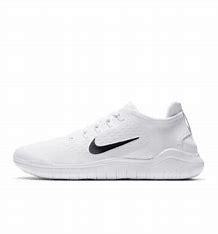
Brand: Nike
Model: Free RN 2018